University of Maryland, College Park

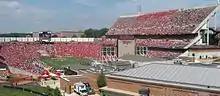
Maryland Stadium on game day

The university is accessible through the three airports in the greater Washington metropolitan area: Ronald Reagan Washington National Airport, Washington Dulles International Airport, and Baltimore/Washington International Thurgood Marshall Airport. A small public airport in College Park, College Park Airport, lies nearly adjacent to campus, but operations are limited. This airport is the world's oldest continually operating airport and the site of many significant aviation firsts.